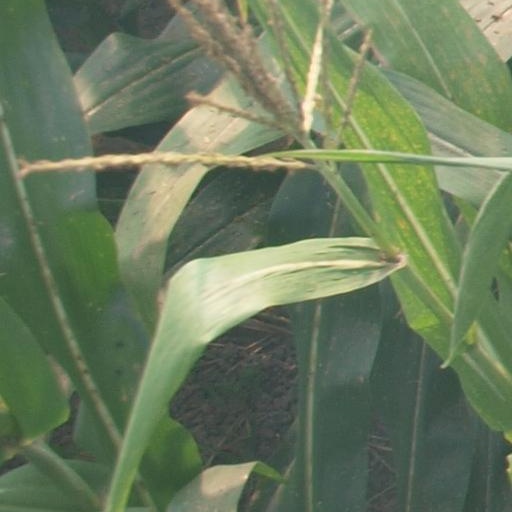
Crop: maize; corn